Ninaivil Nindraval (2014 film)

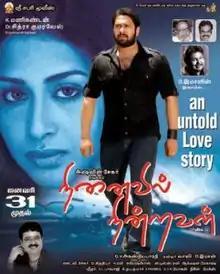
Theatrical release poster

Ninaivil Nindraval is a 2014 Tamil-language film directed by Agasthiya Bharathi and produced by Sree Sabari Movies. The film features Ashwin Shekhar, Keerthi Chawla and Gayathri Venkatagiri in the lead roles, while D. Imman composes the film's music. The film, which began in 2008, went through significant production delays before releasing on 31 January 2014.